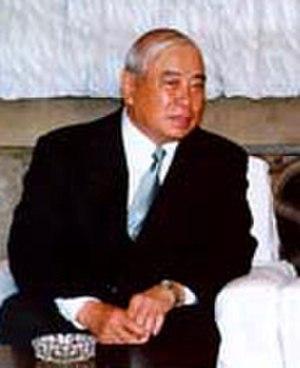
Masahide Ōta est un homme politique et universitaire japonais, né le 12 juin 1925 à Kumejima et mort le 12 juin 2017.